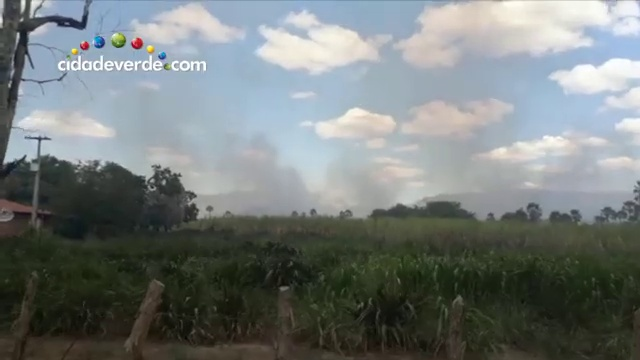
Fire: no
Smoke: yes